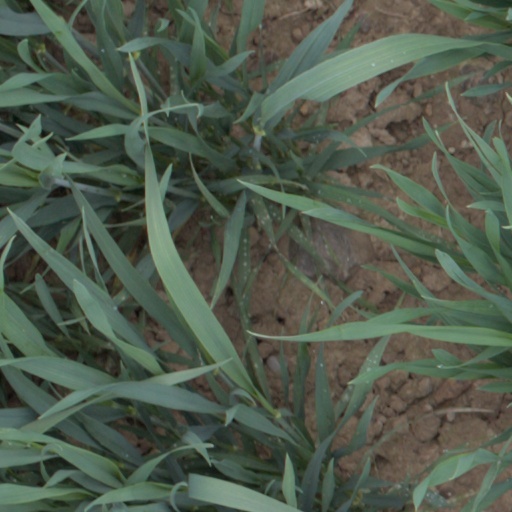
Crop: wheat